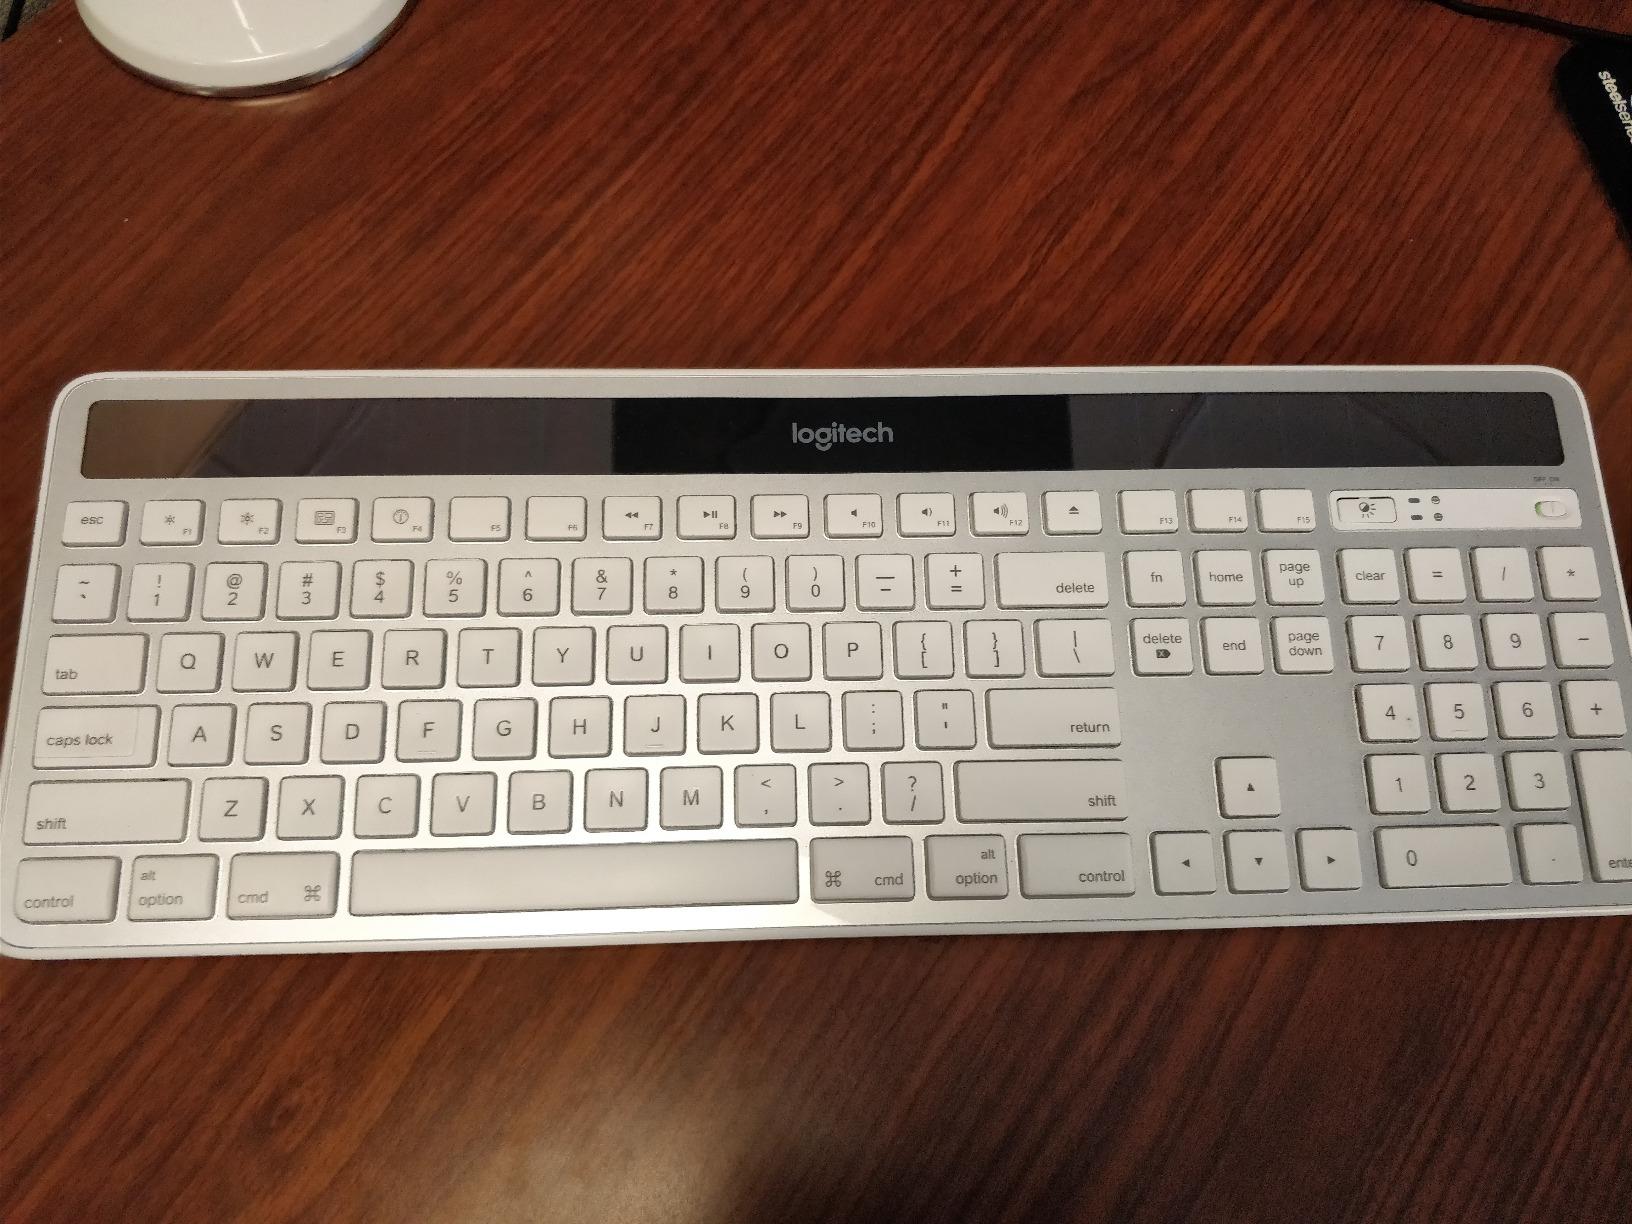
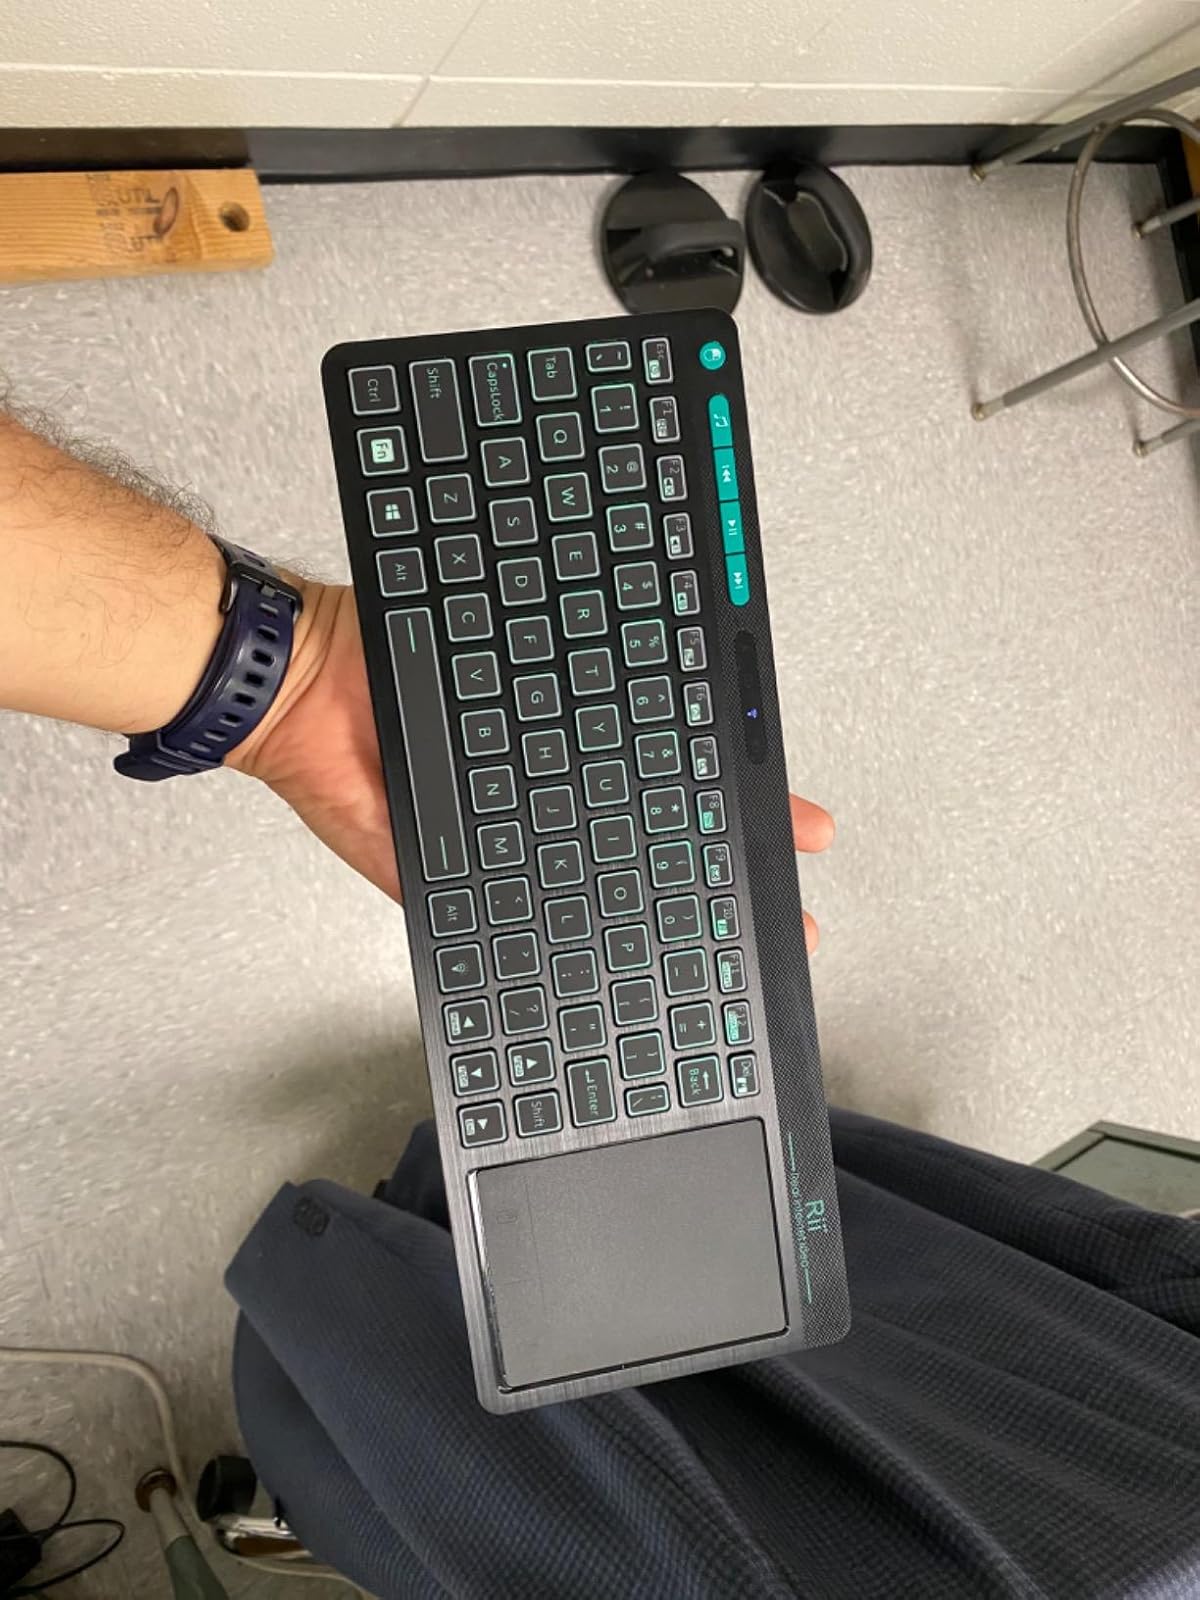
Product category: keyboard
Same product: no